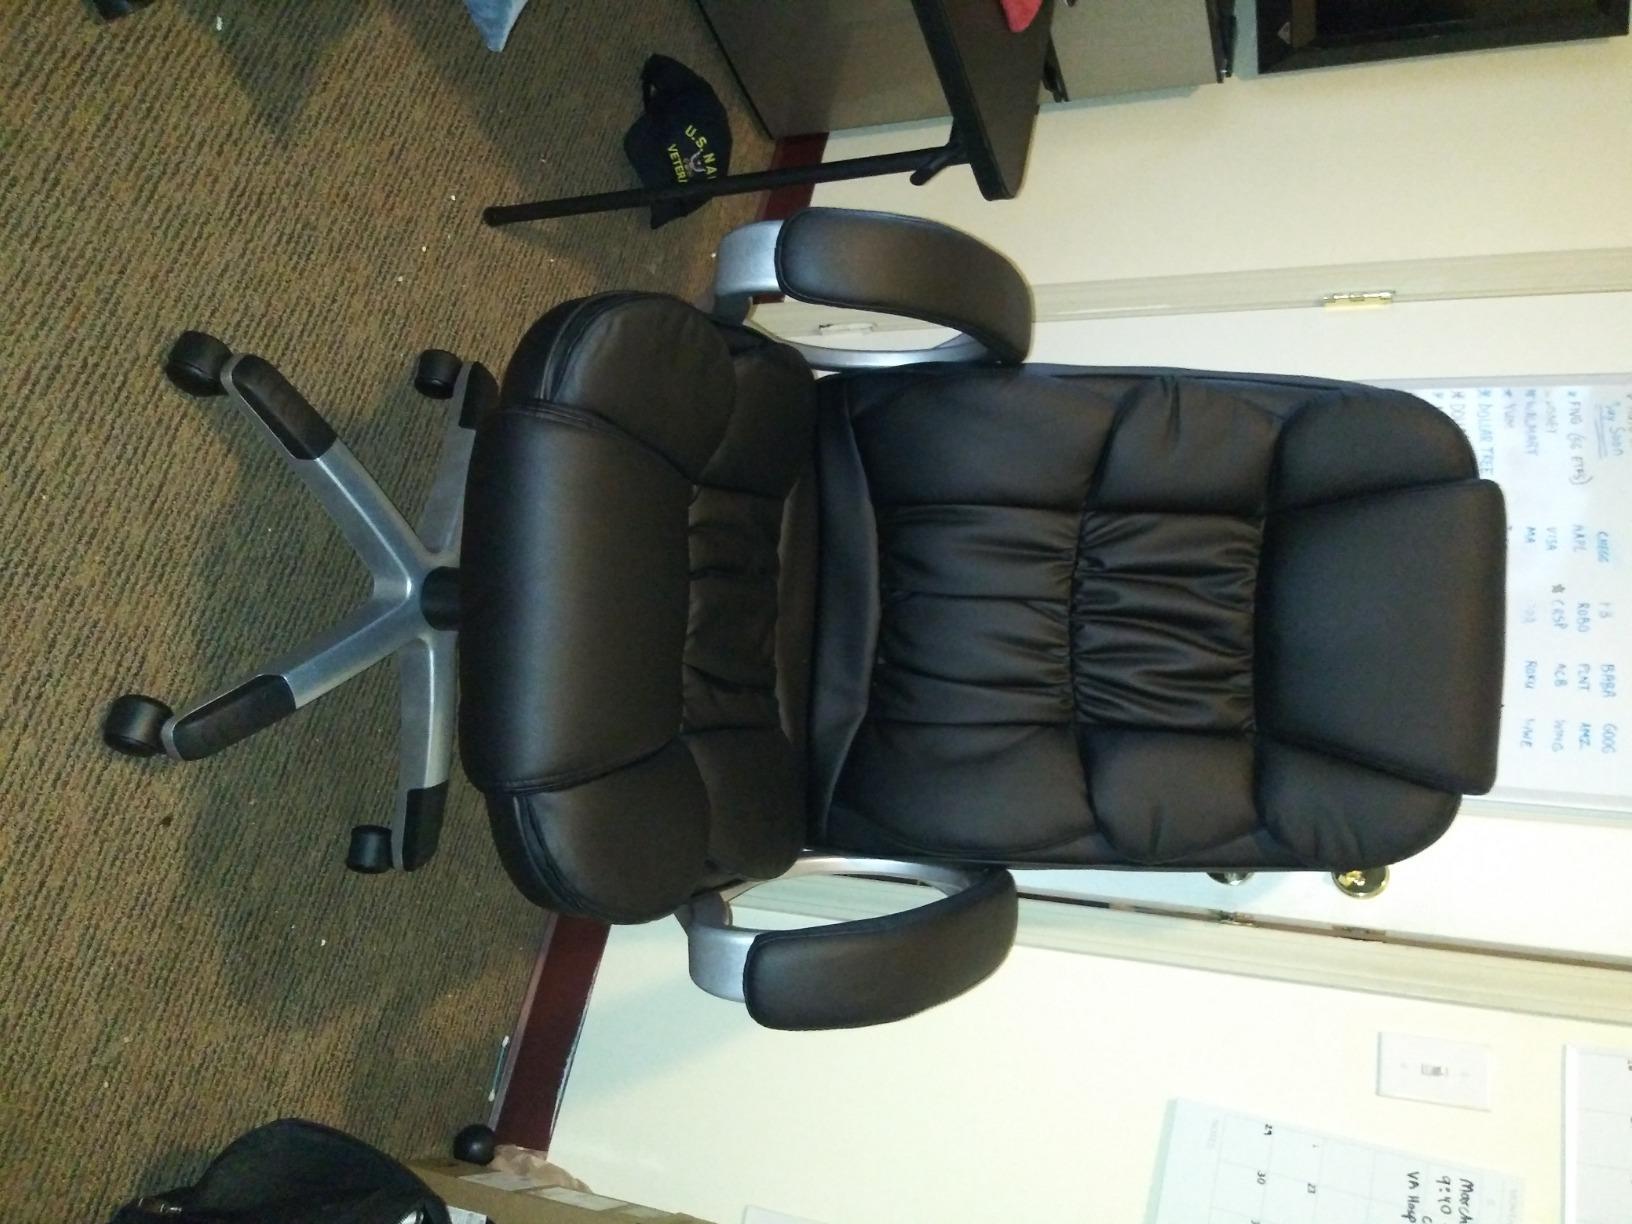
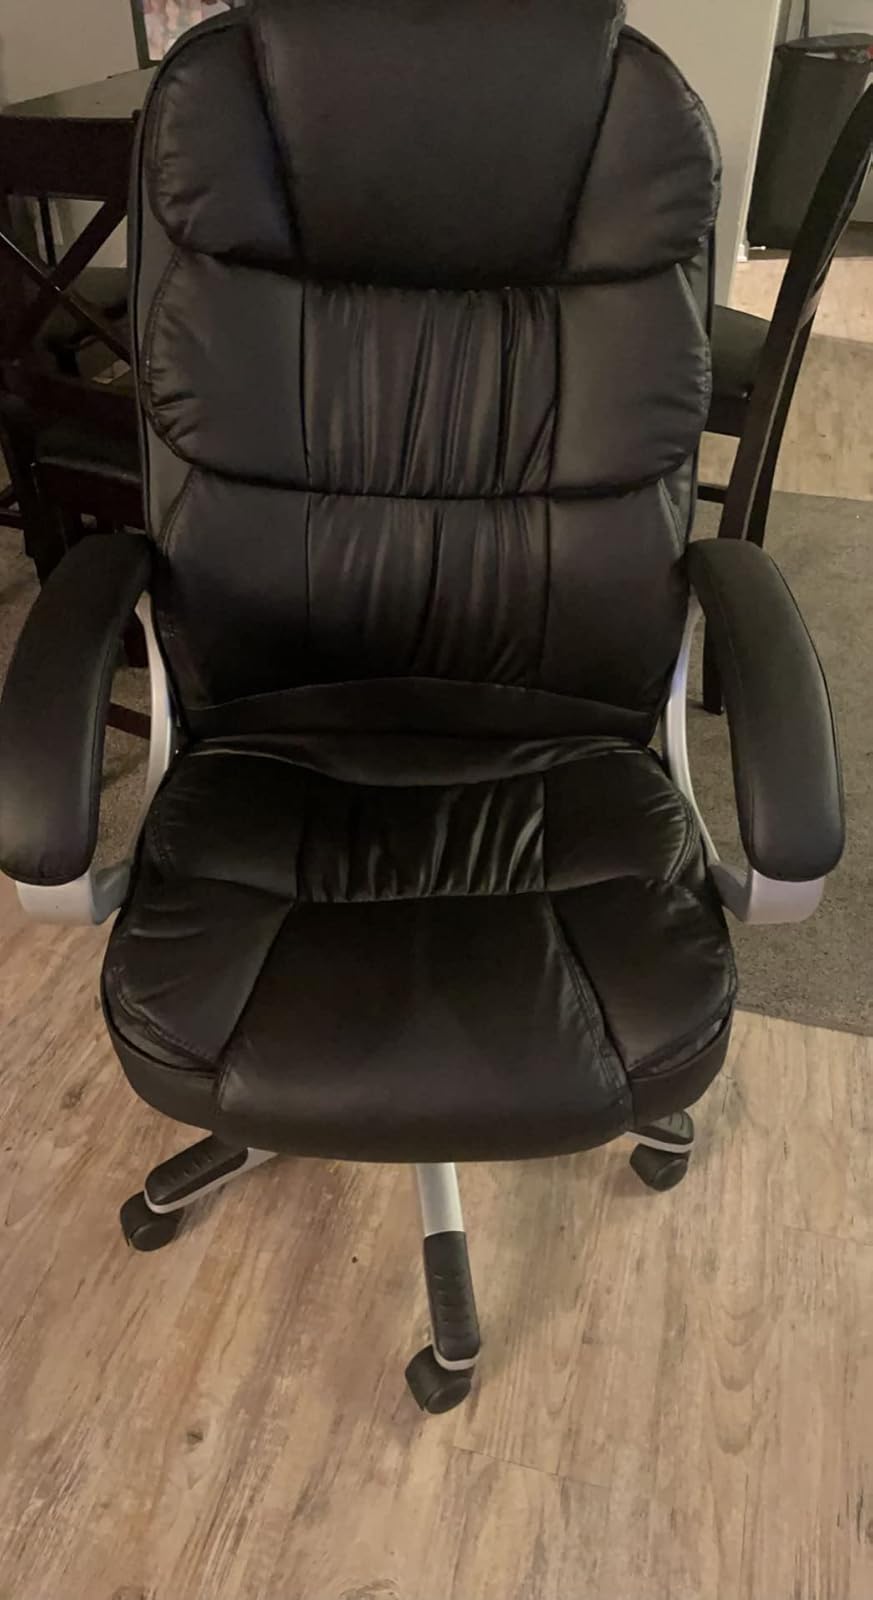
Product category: items_chair
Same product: yes